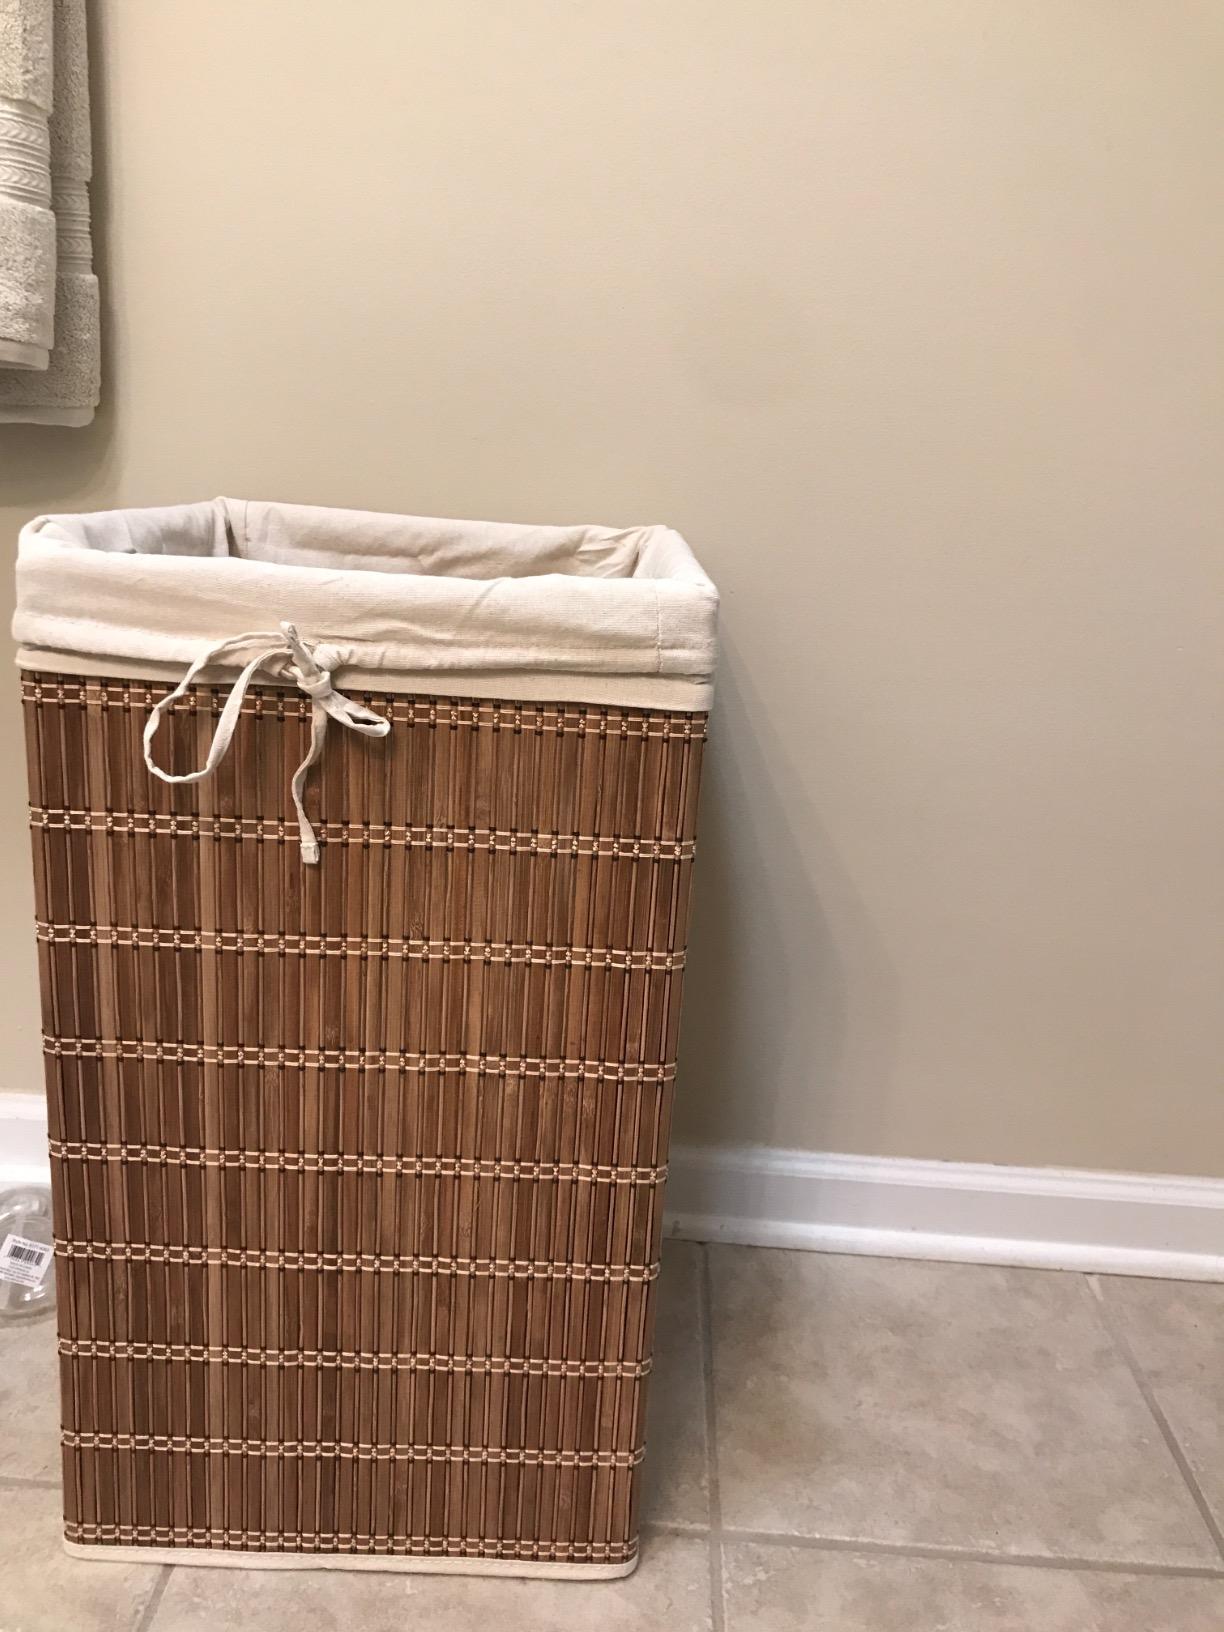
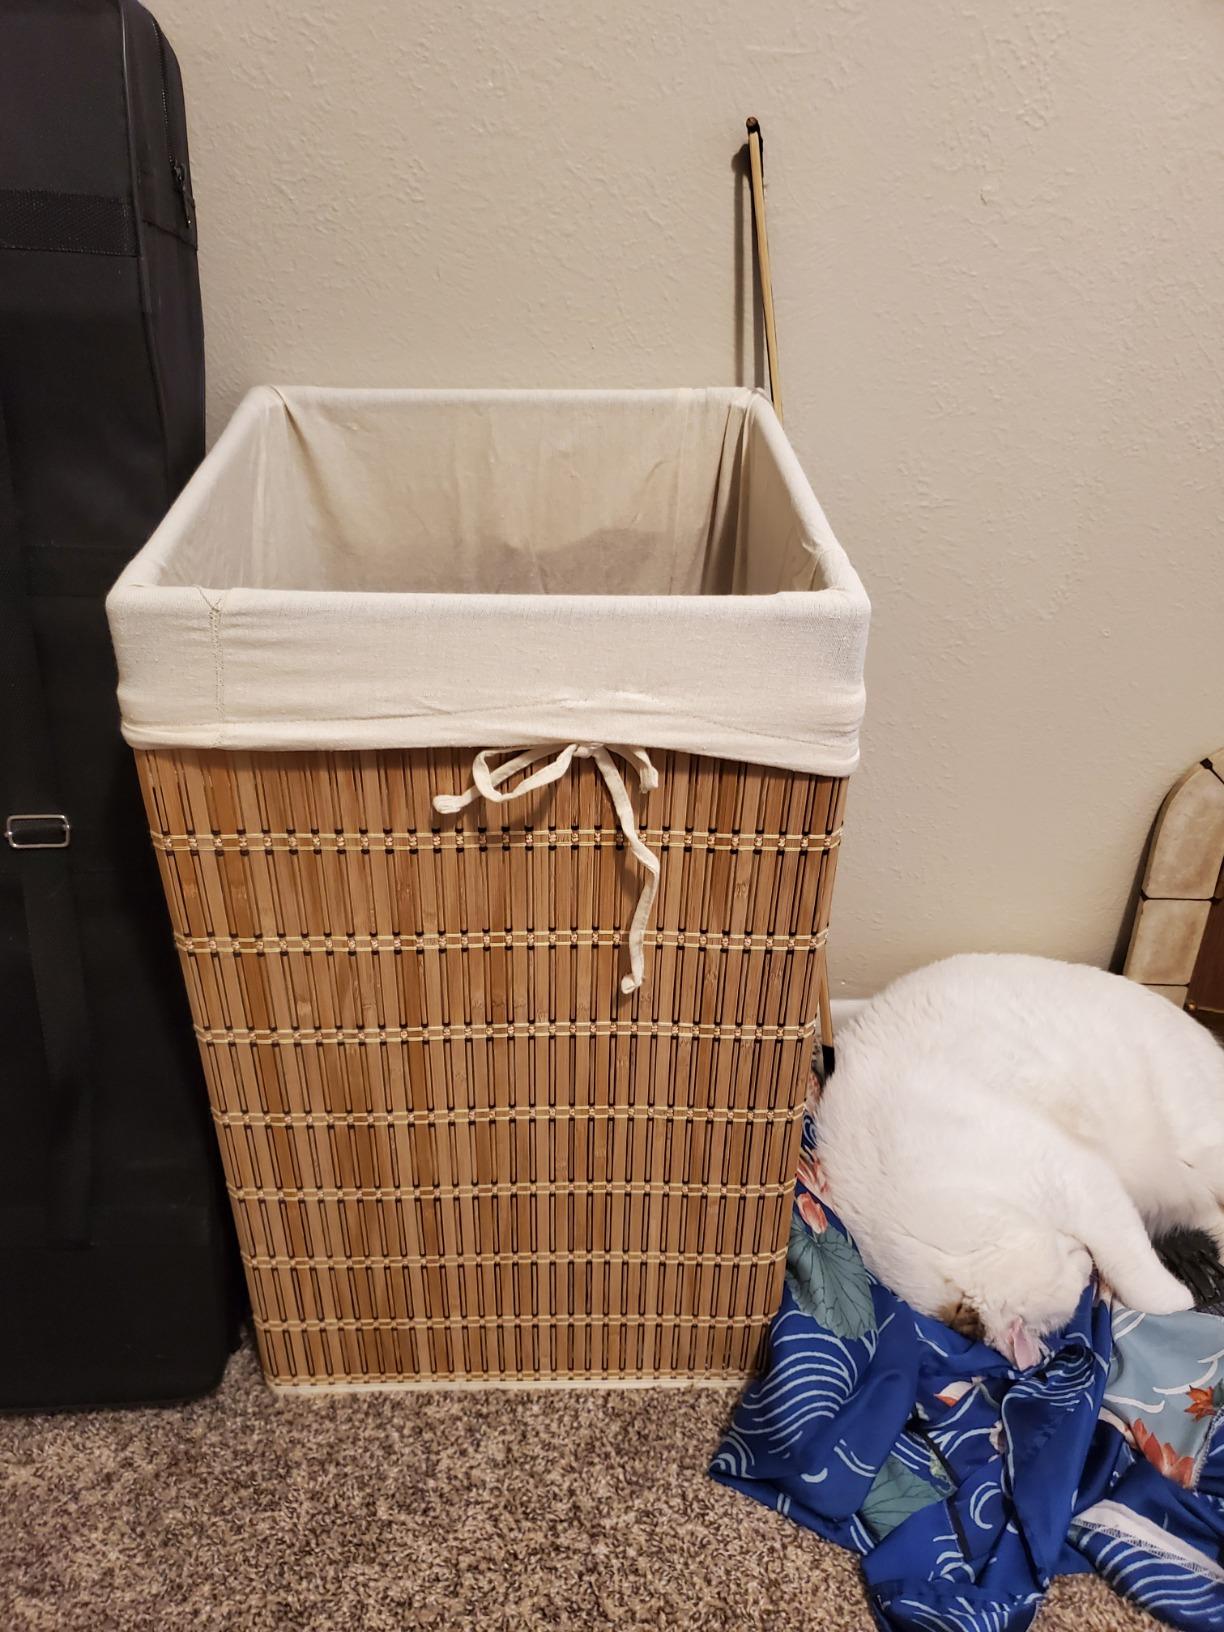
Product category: items_hamper
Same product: yes